Balanced fabric

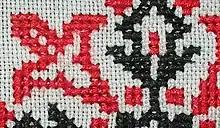
Cross-stitch on even-weave fabric, Hungary, mid-20th century.

A balanced fabric is one in which the "warp" and the "weft" are of the same size. In weaving, these are generally called "balanced plain weaves" or just "balanced weaves", while in embroidery the term "even-weave" is more common.